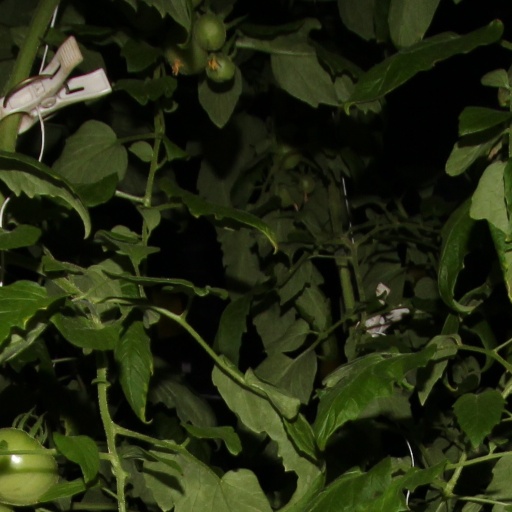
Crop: tomato